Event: Ecuador Earthquake
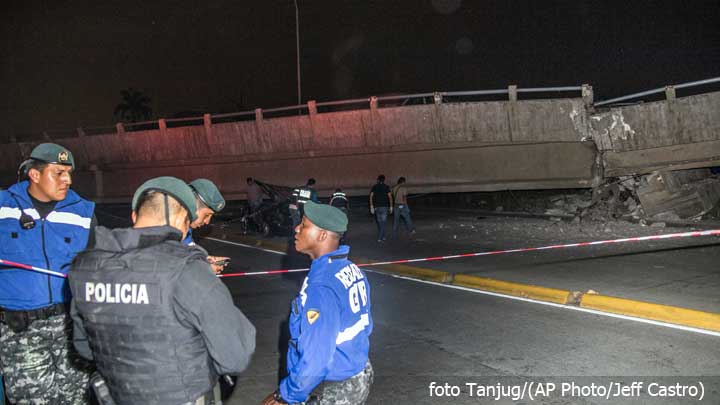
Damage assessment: damage